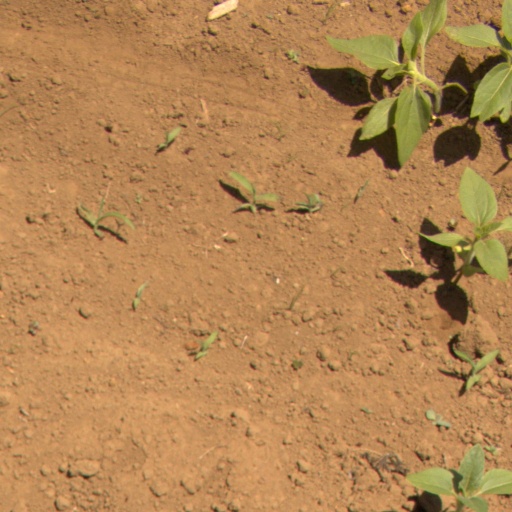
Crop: Jerusalem artichoke